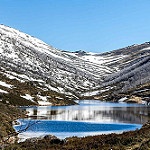
Scene: Outdoor